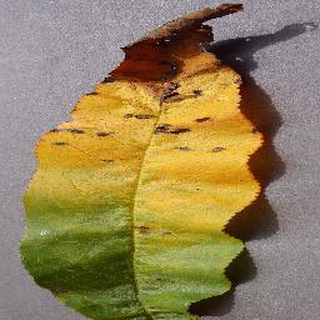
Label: peach_bacterial_spot